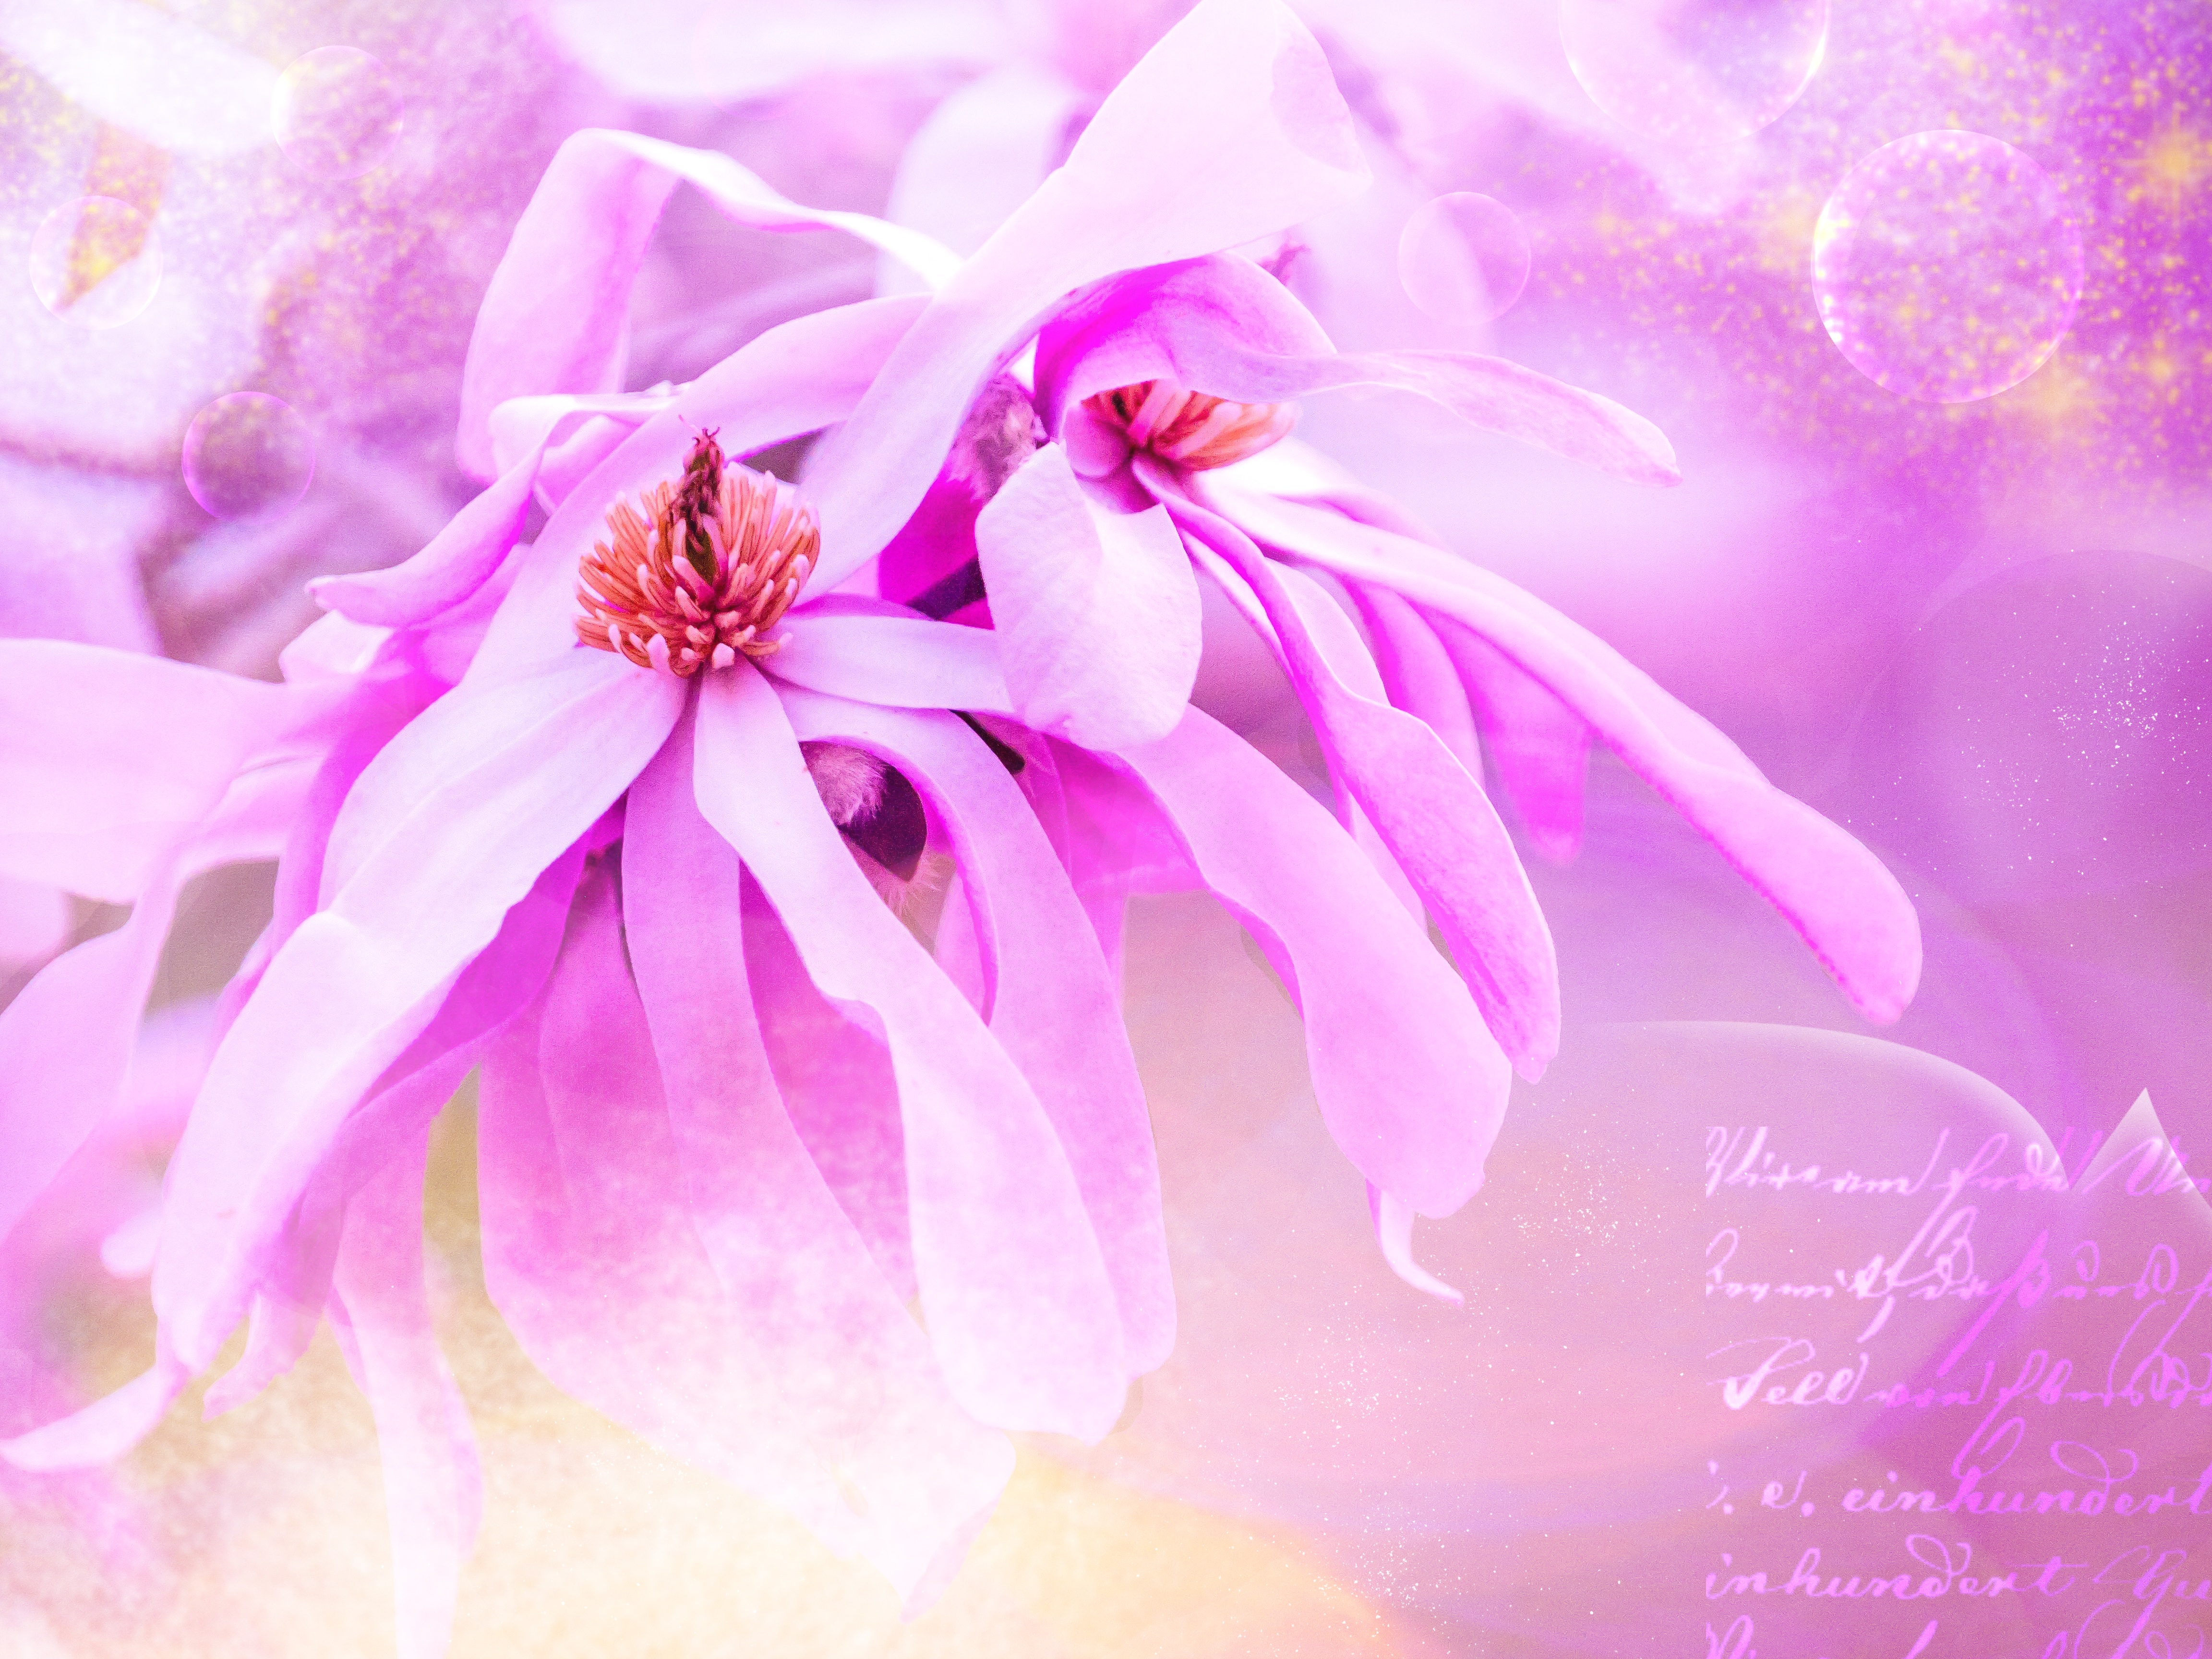
blossom, plant, flower, petal, bloom, pink, cherry blossom, font, background, beautiful, magnolia, tender, macro photography, flowering plant, land plant